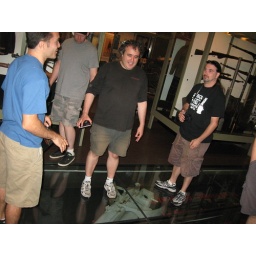
Gus now wants to redo *our* floor in glass